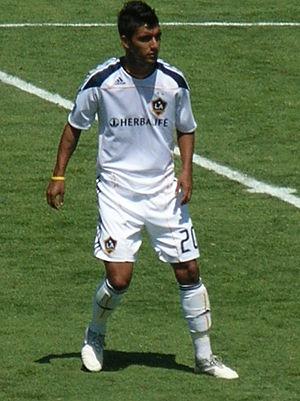
Adolph Joseph DeLaGarza, né le 4 novembre 1987 à Bryans Road, est un joueur de soccer américain, international guamanien jouant au poste de défenseur à l'Inter Miami CF.